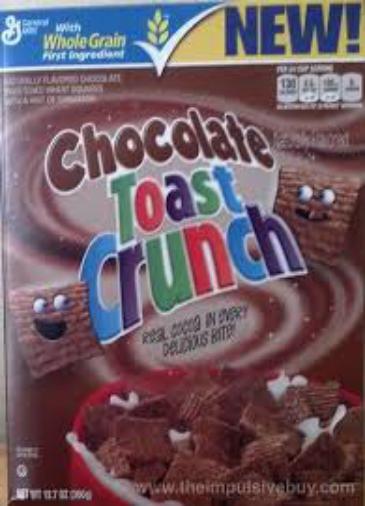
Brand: Chocolate Toast Crunch
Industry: Food